Phase-transfer catalyst

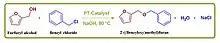
Liquid-liquid-liquid triphase transfer catalysis, Molecular Catalysis 466 (2019) 112–121

In ideal cases, PTC can be fast and efficient, minimizing the need for expensive or dangerous solvents and simplifying purification Phase-transfer catalysts are "green"—by allowing the use of water, the need for organic solvents is lowered.